List of Iced Earth band members

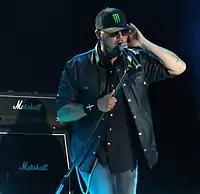
After his departure from Judas Priest in 2003, Tim "Ripper" Owens took over as Iced Earth vocalist.

Following the release of Owens' and Santolla's Iced Earth debut "The Glorious Burden", Christy left the band in May 2004 to work on "The Howard Stern Show", with Bobby Jarzombek taking his place. In July, Santolla also left to join Sebastian Bach's solo band. The guitarist was not immediately replaced, and by September MacDonough had also left to join Megadeth. Iced Earth remained inactive for almost two years after the lineup changes, before it was announced at the end of June 2006 that the group had added Ernie Carletti as its new lead guitarist. By October, Carletti had been replaced by Tim Mills as the former was facing charges of rape, kidnapping and weapons possession, while former drummer Brent Smedley had returned in place of Jarzombek. On the last day of the year, Schaffer announced that James "Bo" Wallace was the band's new bassist.